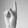
ASL letter: K